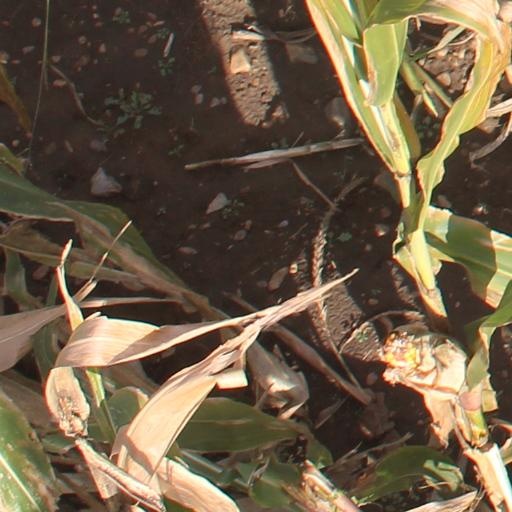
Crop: maize; corn